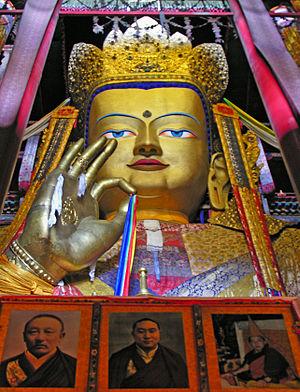
Le monastère de Tashilhunpo, construit en 1447 par le premier dalaï-lama, est un monastère guélougpa d’importance historique et culturelle sis à Shigatsé, dans la région autonome du Tibet. Il est situé sur une colline au centre de la ville.